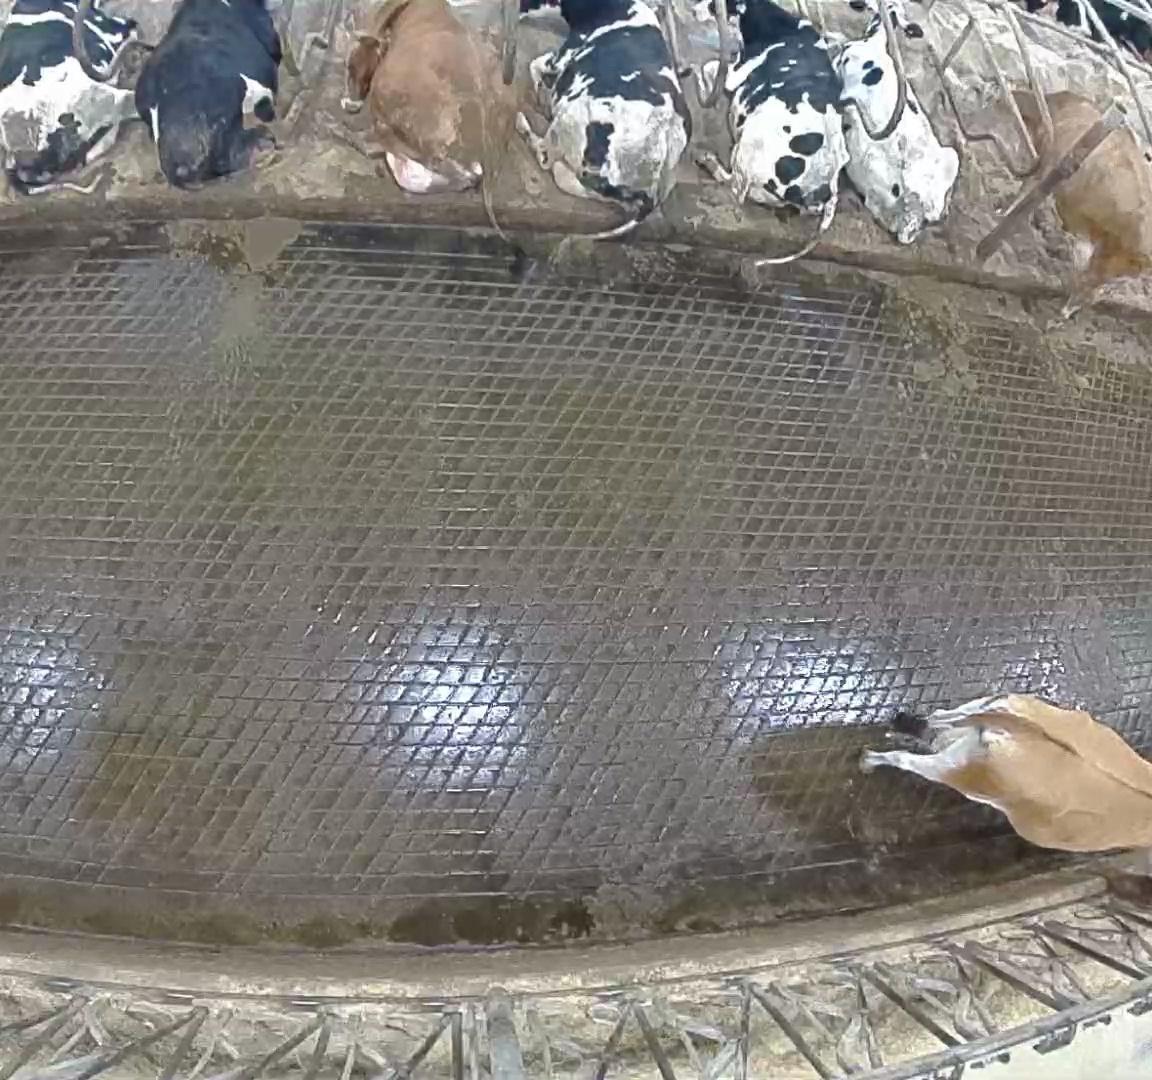
Number of cows: 9